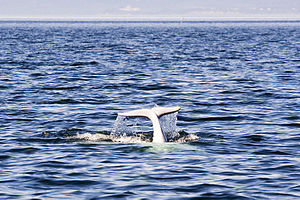
Saguenay–St. Lawrence Marine Park
Saguenay–St. Lawrence Marine Park er en marine-nationalpark i den canadiske provins Québec. Marinparken ligger hvor floden Saguenay River udvider sig til en fjord og møder floden Saint Lawrence.